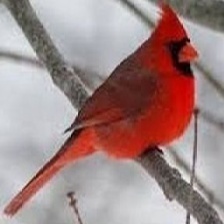
Species: NORTHERN CARDINAL
Scientific name: CARDINALIS CARDINALIS